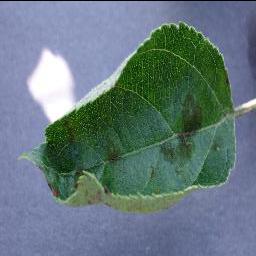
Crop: apple
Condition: scab